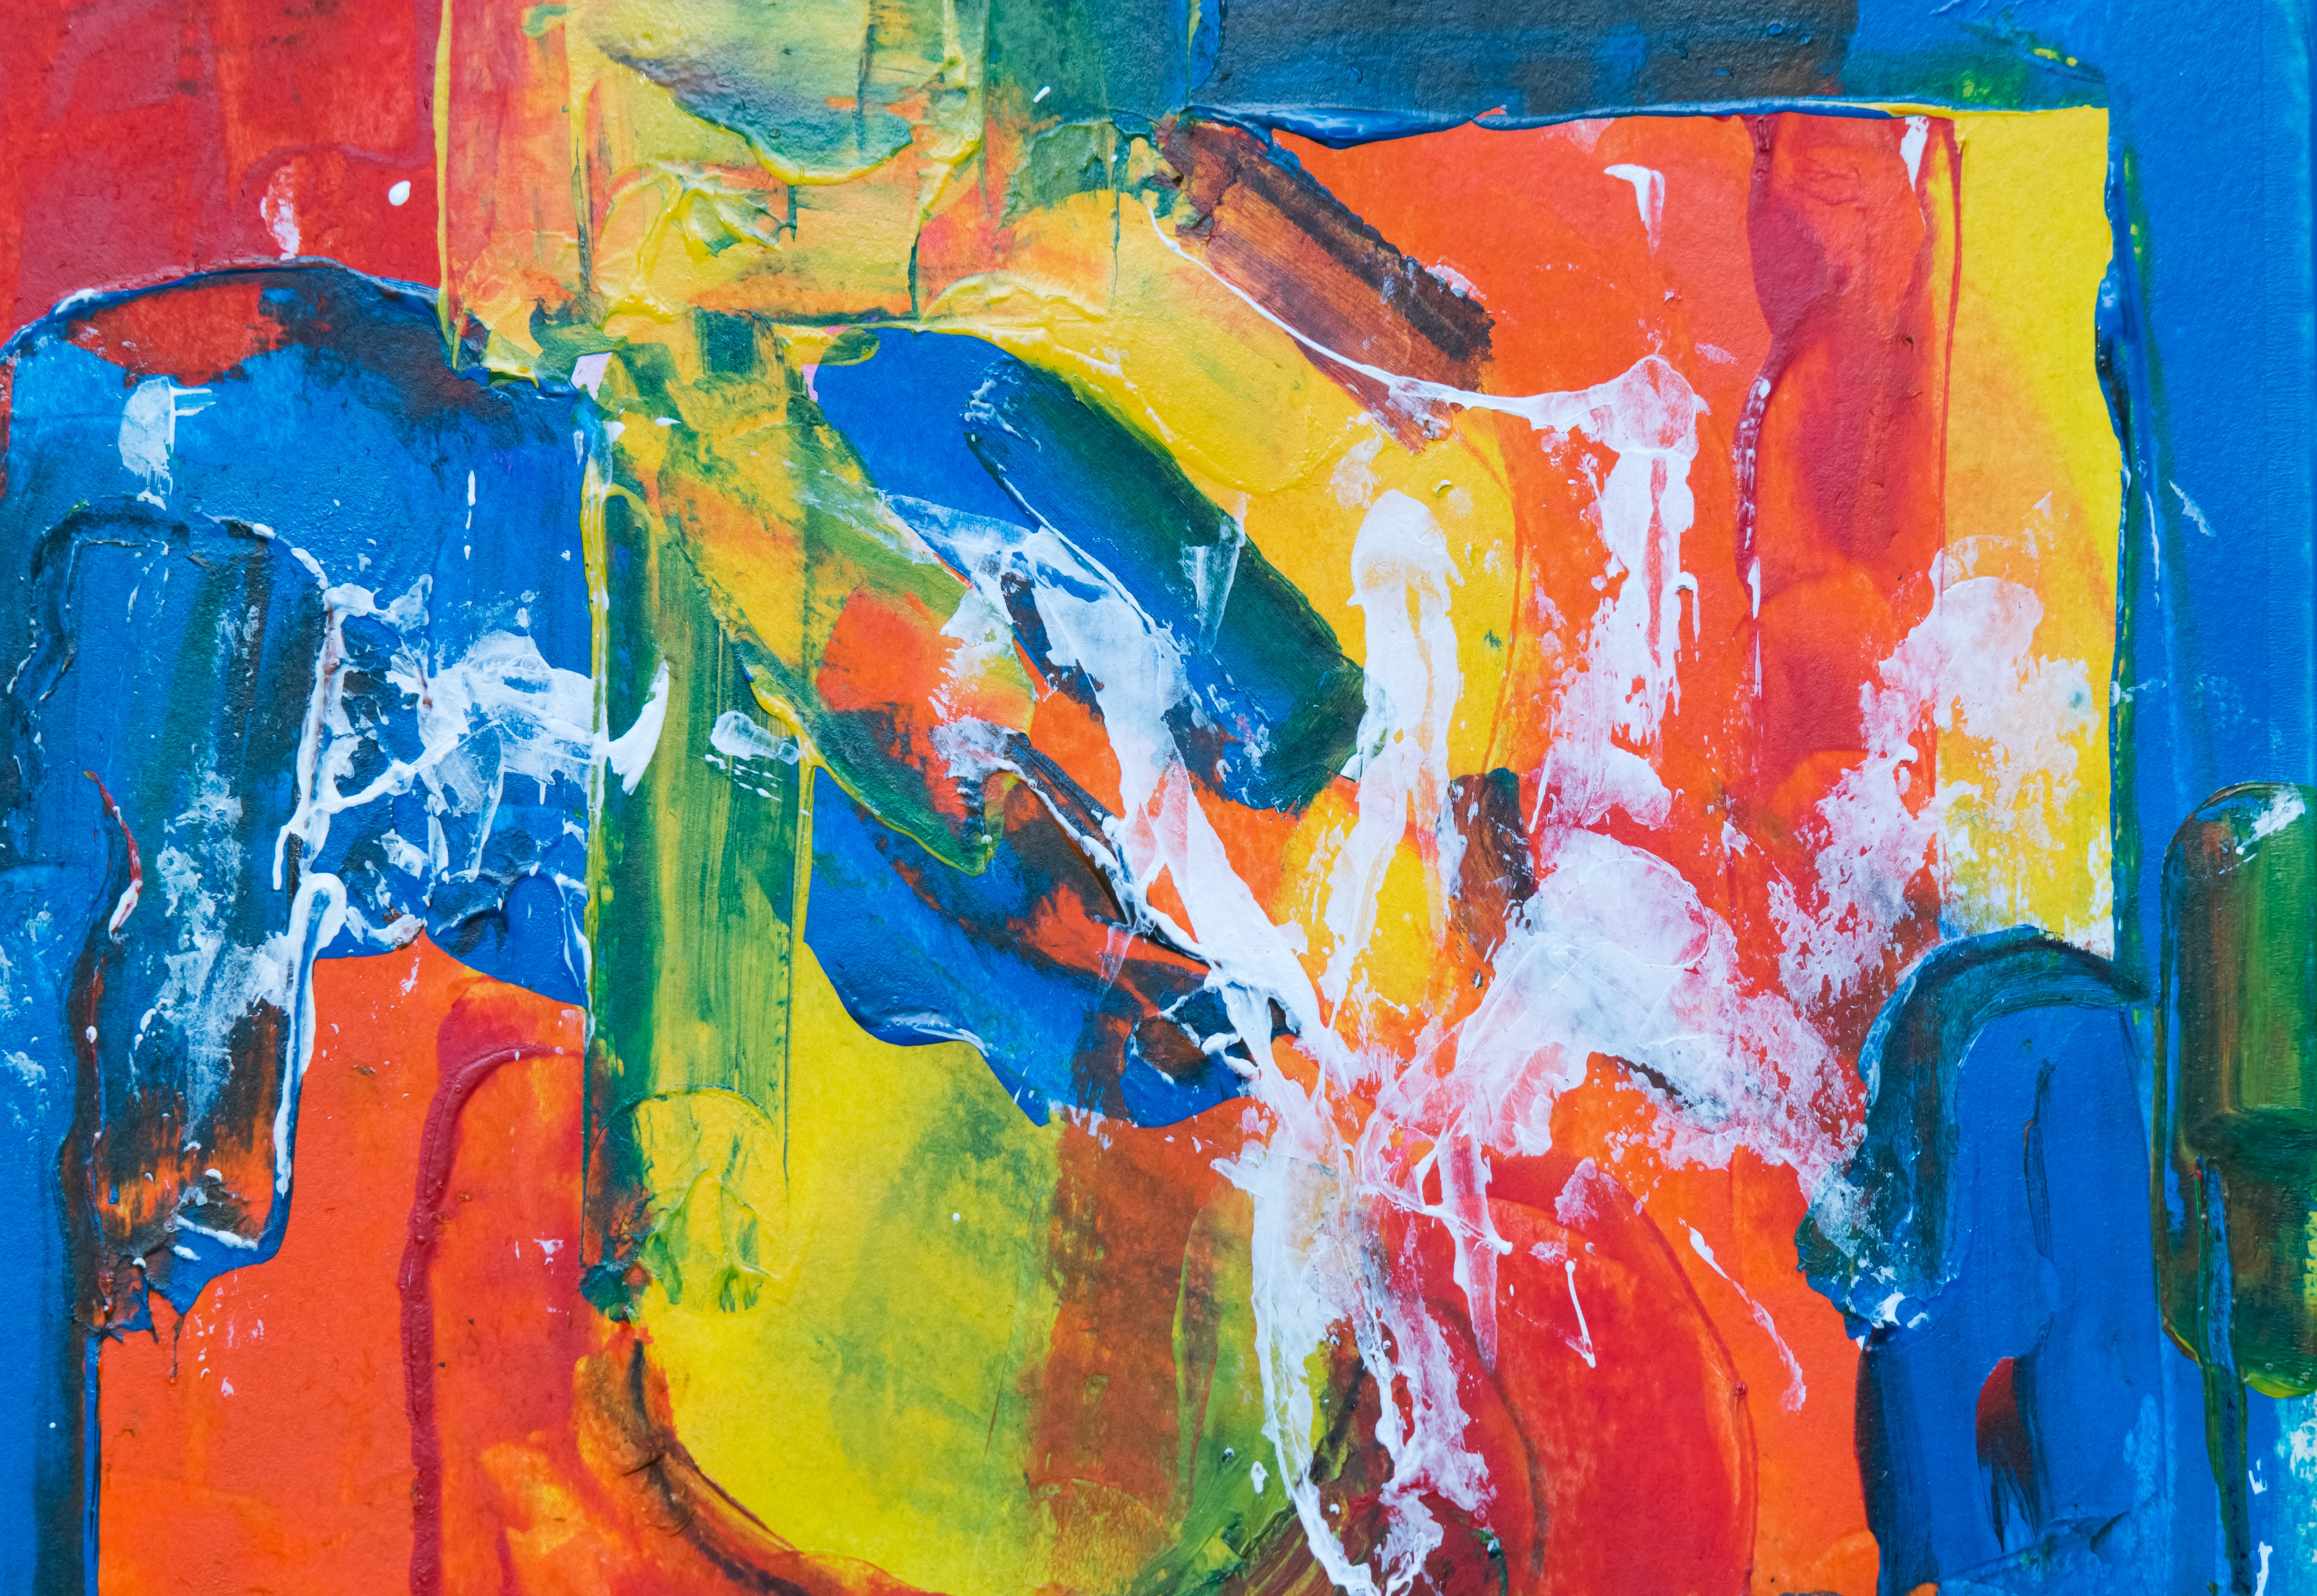
modern art, painting, art, acrylic paint, visual arts, paint, child art, watercolor paint, artwork